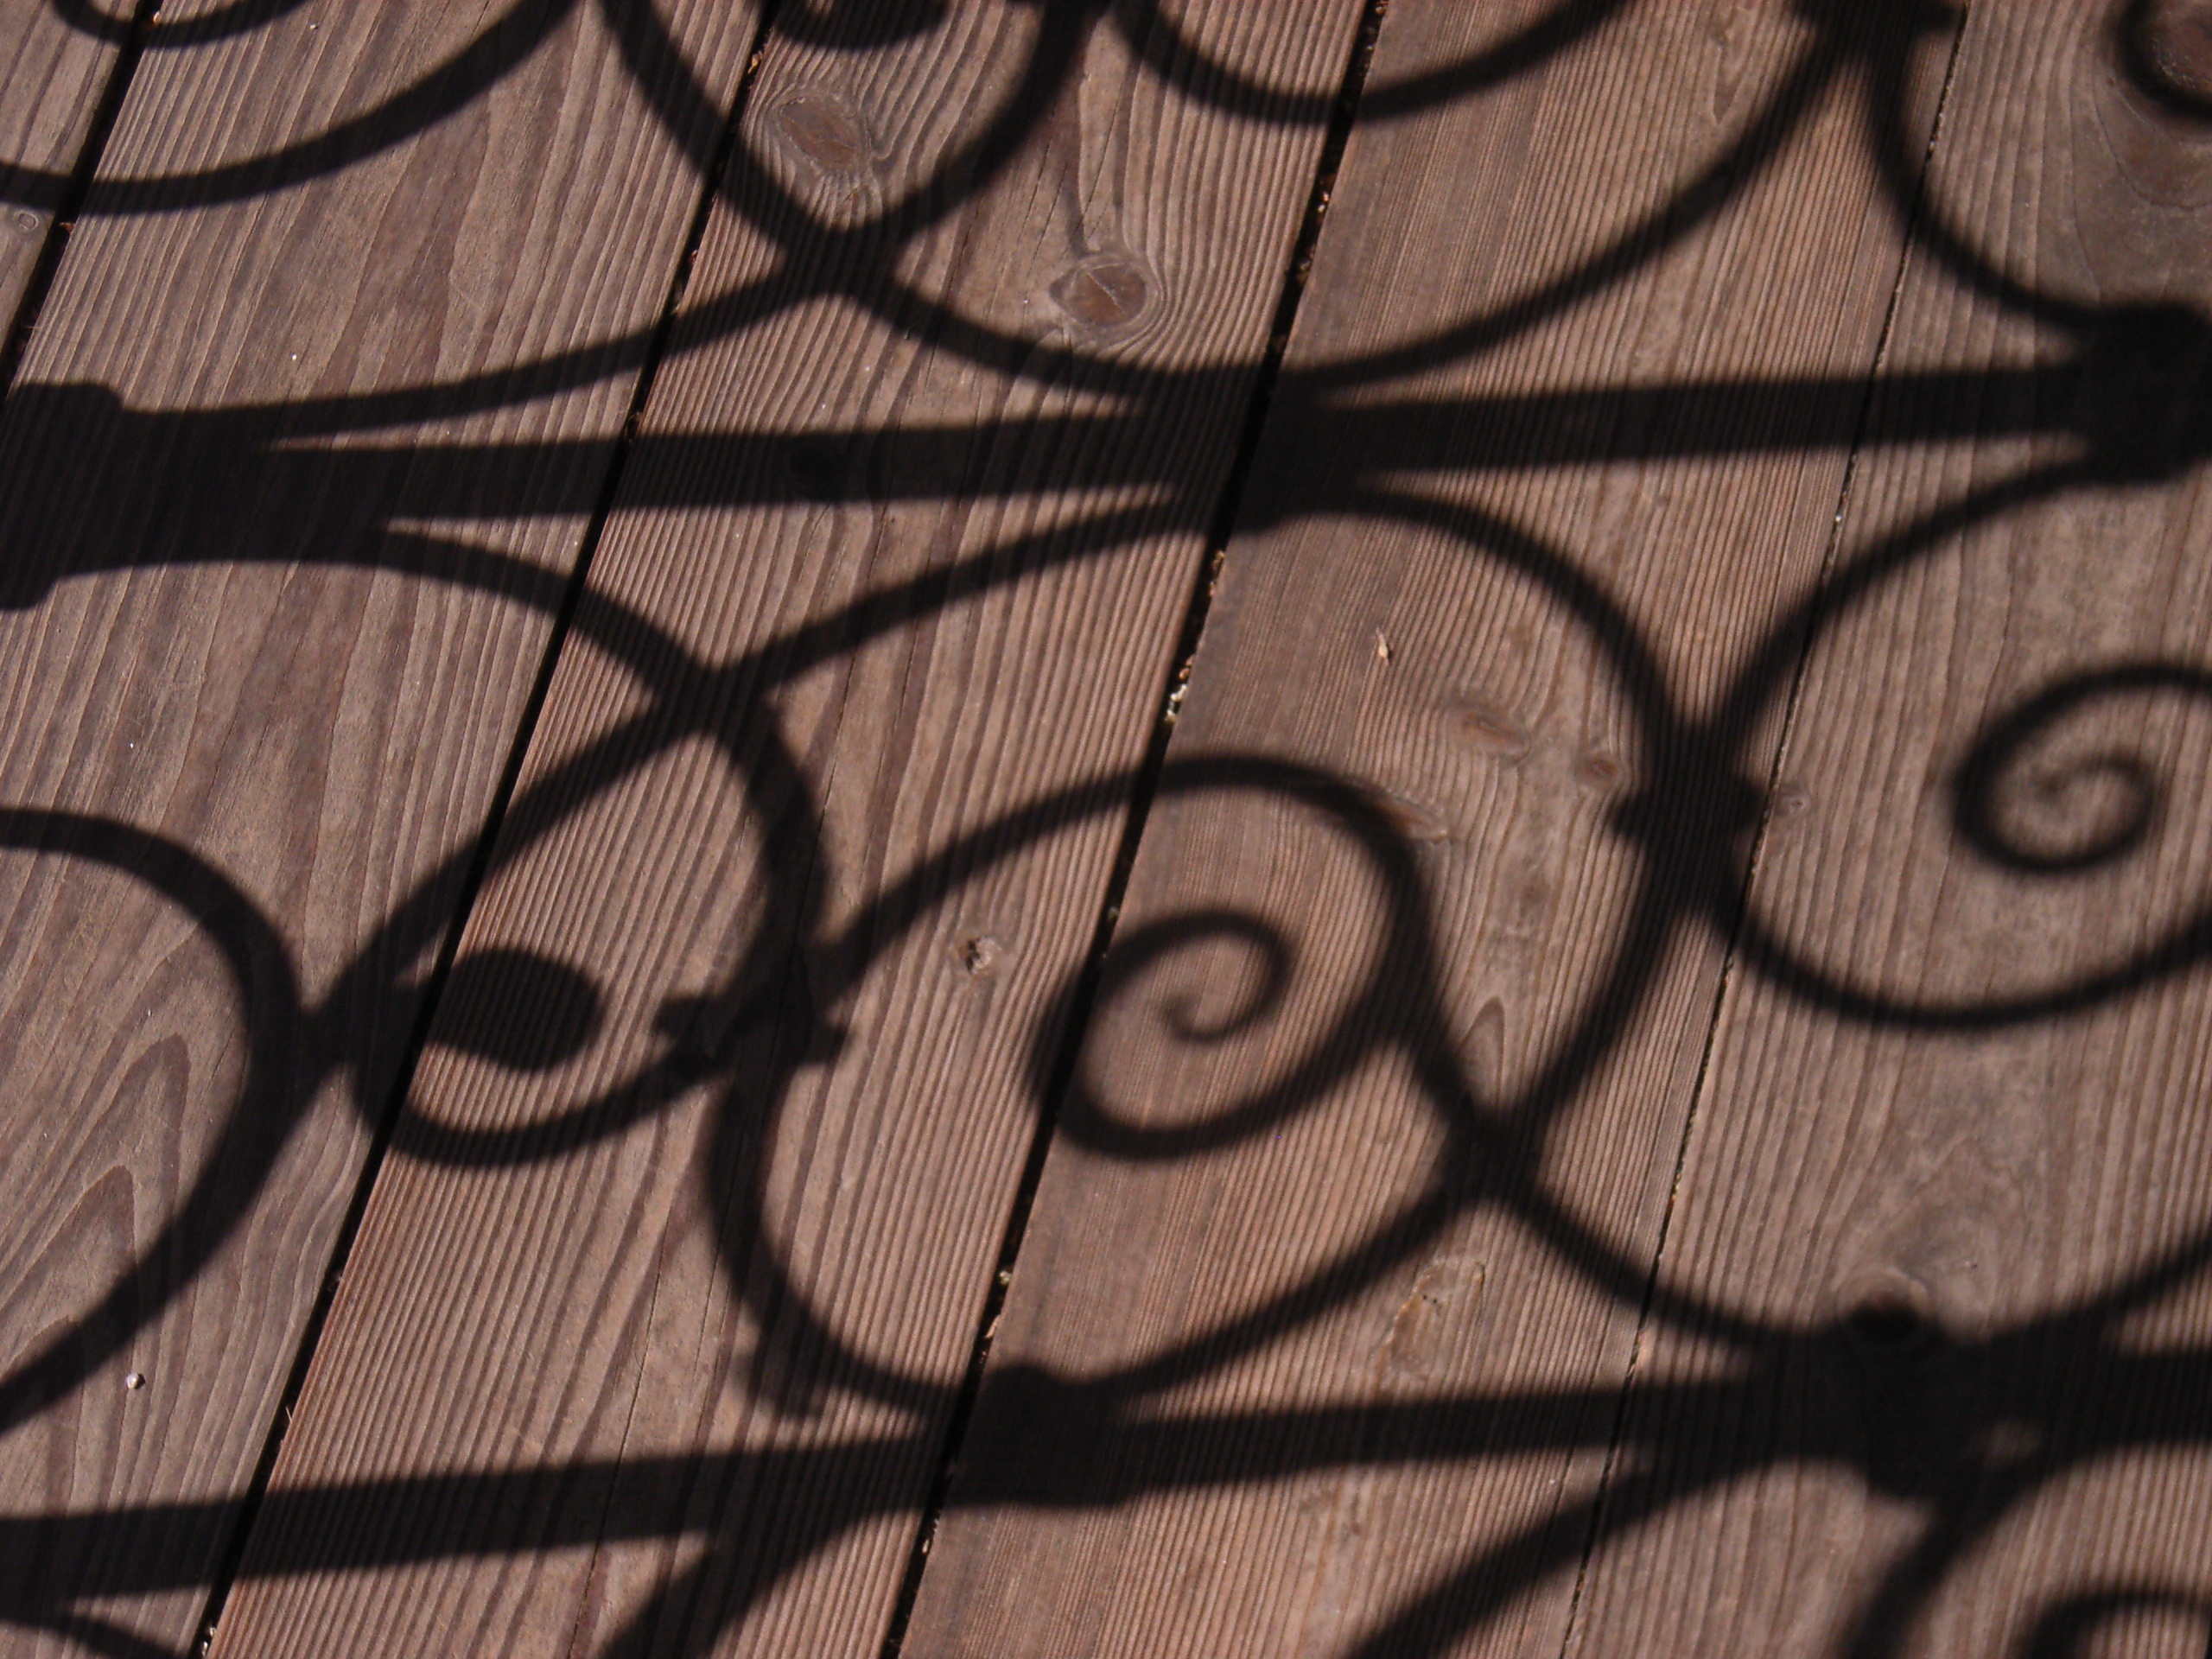
light, architecture, wood, texture, leaf, spiral, floor, building, old, pattern, line, shadow, brown, black, circle, close up, art, drawing, design, eye, grid, balustrade, organ, shape, wrought iron, flooring, shadow play, parapet, lattice fence, latticework, kringel